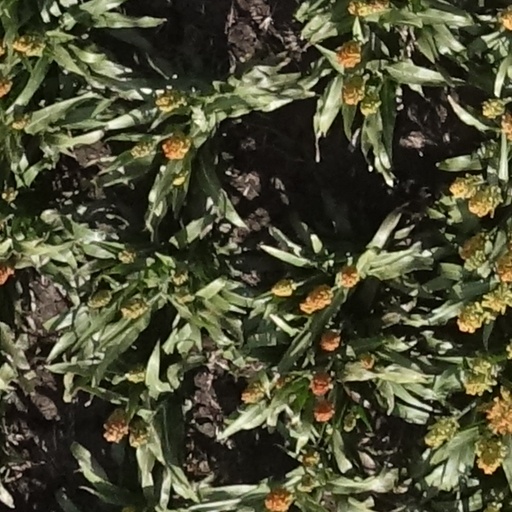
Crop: sorghum